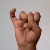
The image shows a hand gesture representing the letter 'I' in Indian Sign Language.